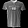
Label: T - shirt / top